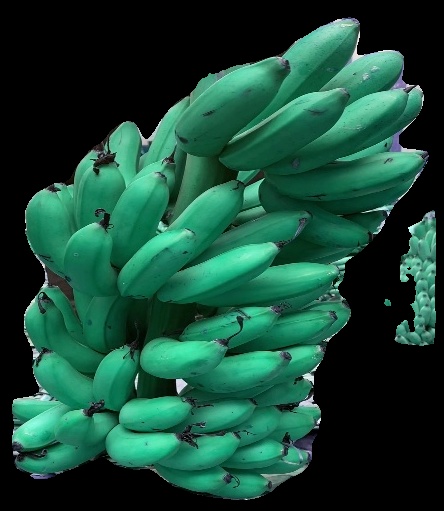
Variety: rasbale
Grade: grade1